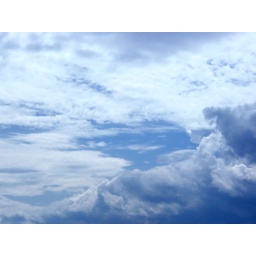
up above the cLoud taken from the window of the airplane